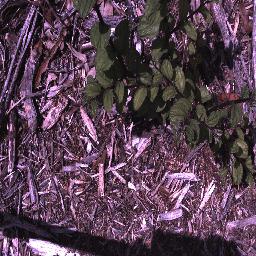
Label: chinee_apple